Battle of Kapyong

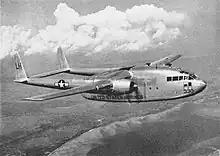
A large twin-engined propeller-driven transport aircraft in level flight

Meanwhile, Lt. Hub Gray of B Company detected a full battalion sized PVA force of about 500 men climbing silently through the ravine access south of the B Company position. This force assembled quietly without the usual PVA bugle and sound signals, and then moved en masse toward Stone's battalion headquarters, apparently according to a preconceived plan of attack. Lilley of B Company warned Stone of the impending assault, and Stone himself assumed command of the HQ combat forces for this engagement. Twelve M3 Half-tracks from Mortar Platoon had already been positioned there by Stone before the battle, each armed with a .50-calibre and a .30-calibre Browning machine gun. Stone held fire until the PVA broke through the tree-line and advanced to just from their front. The assembled defenders opened fire with machine guns and with mortars at their minimum engagement distance. The PVA suffered severe casualties and the assault was beaten off. During the height of this battle for the 2 PPCLI HQ, the rear platoon of A Company to the north of B Company opened fire with their Vickers medium machine guns in support of Stone's position. Stone contacted the A Company second-in-command and rejoined, "Stop your firing...we can take care of ourselves. Save your ammunition, you're going to need it." The PVA's next plan of attack would focus on areas where the 2 PPCLI heavy machine guns were not a factor in defence.